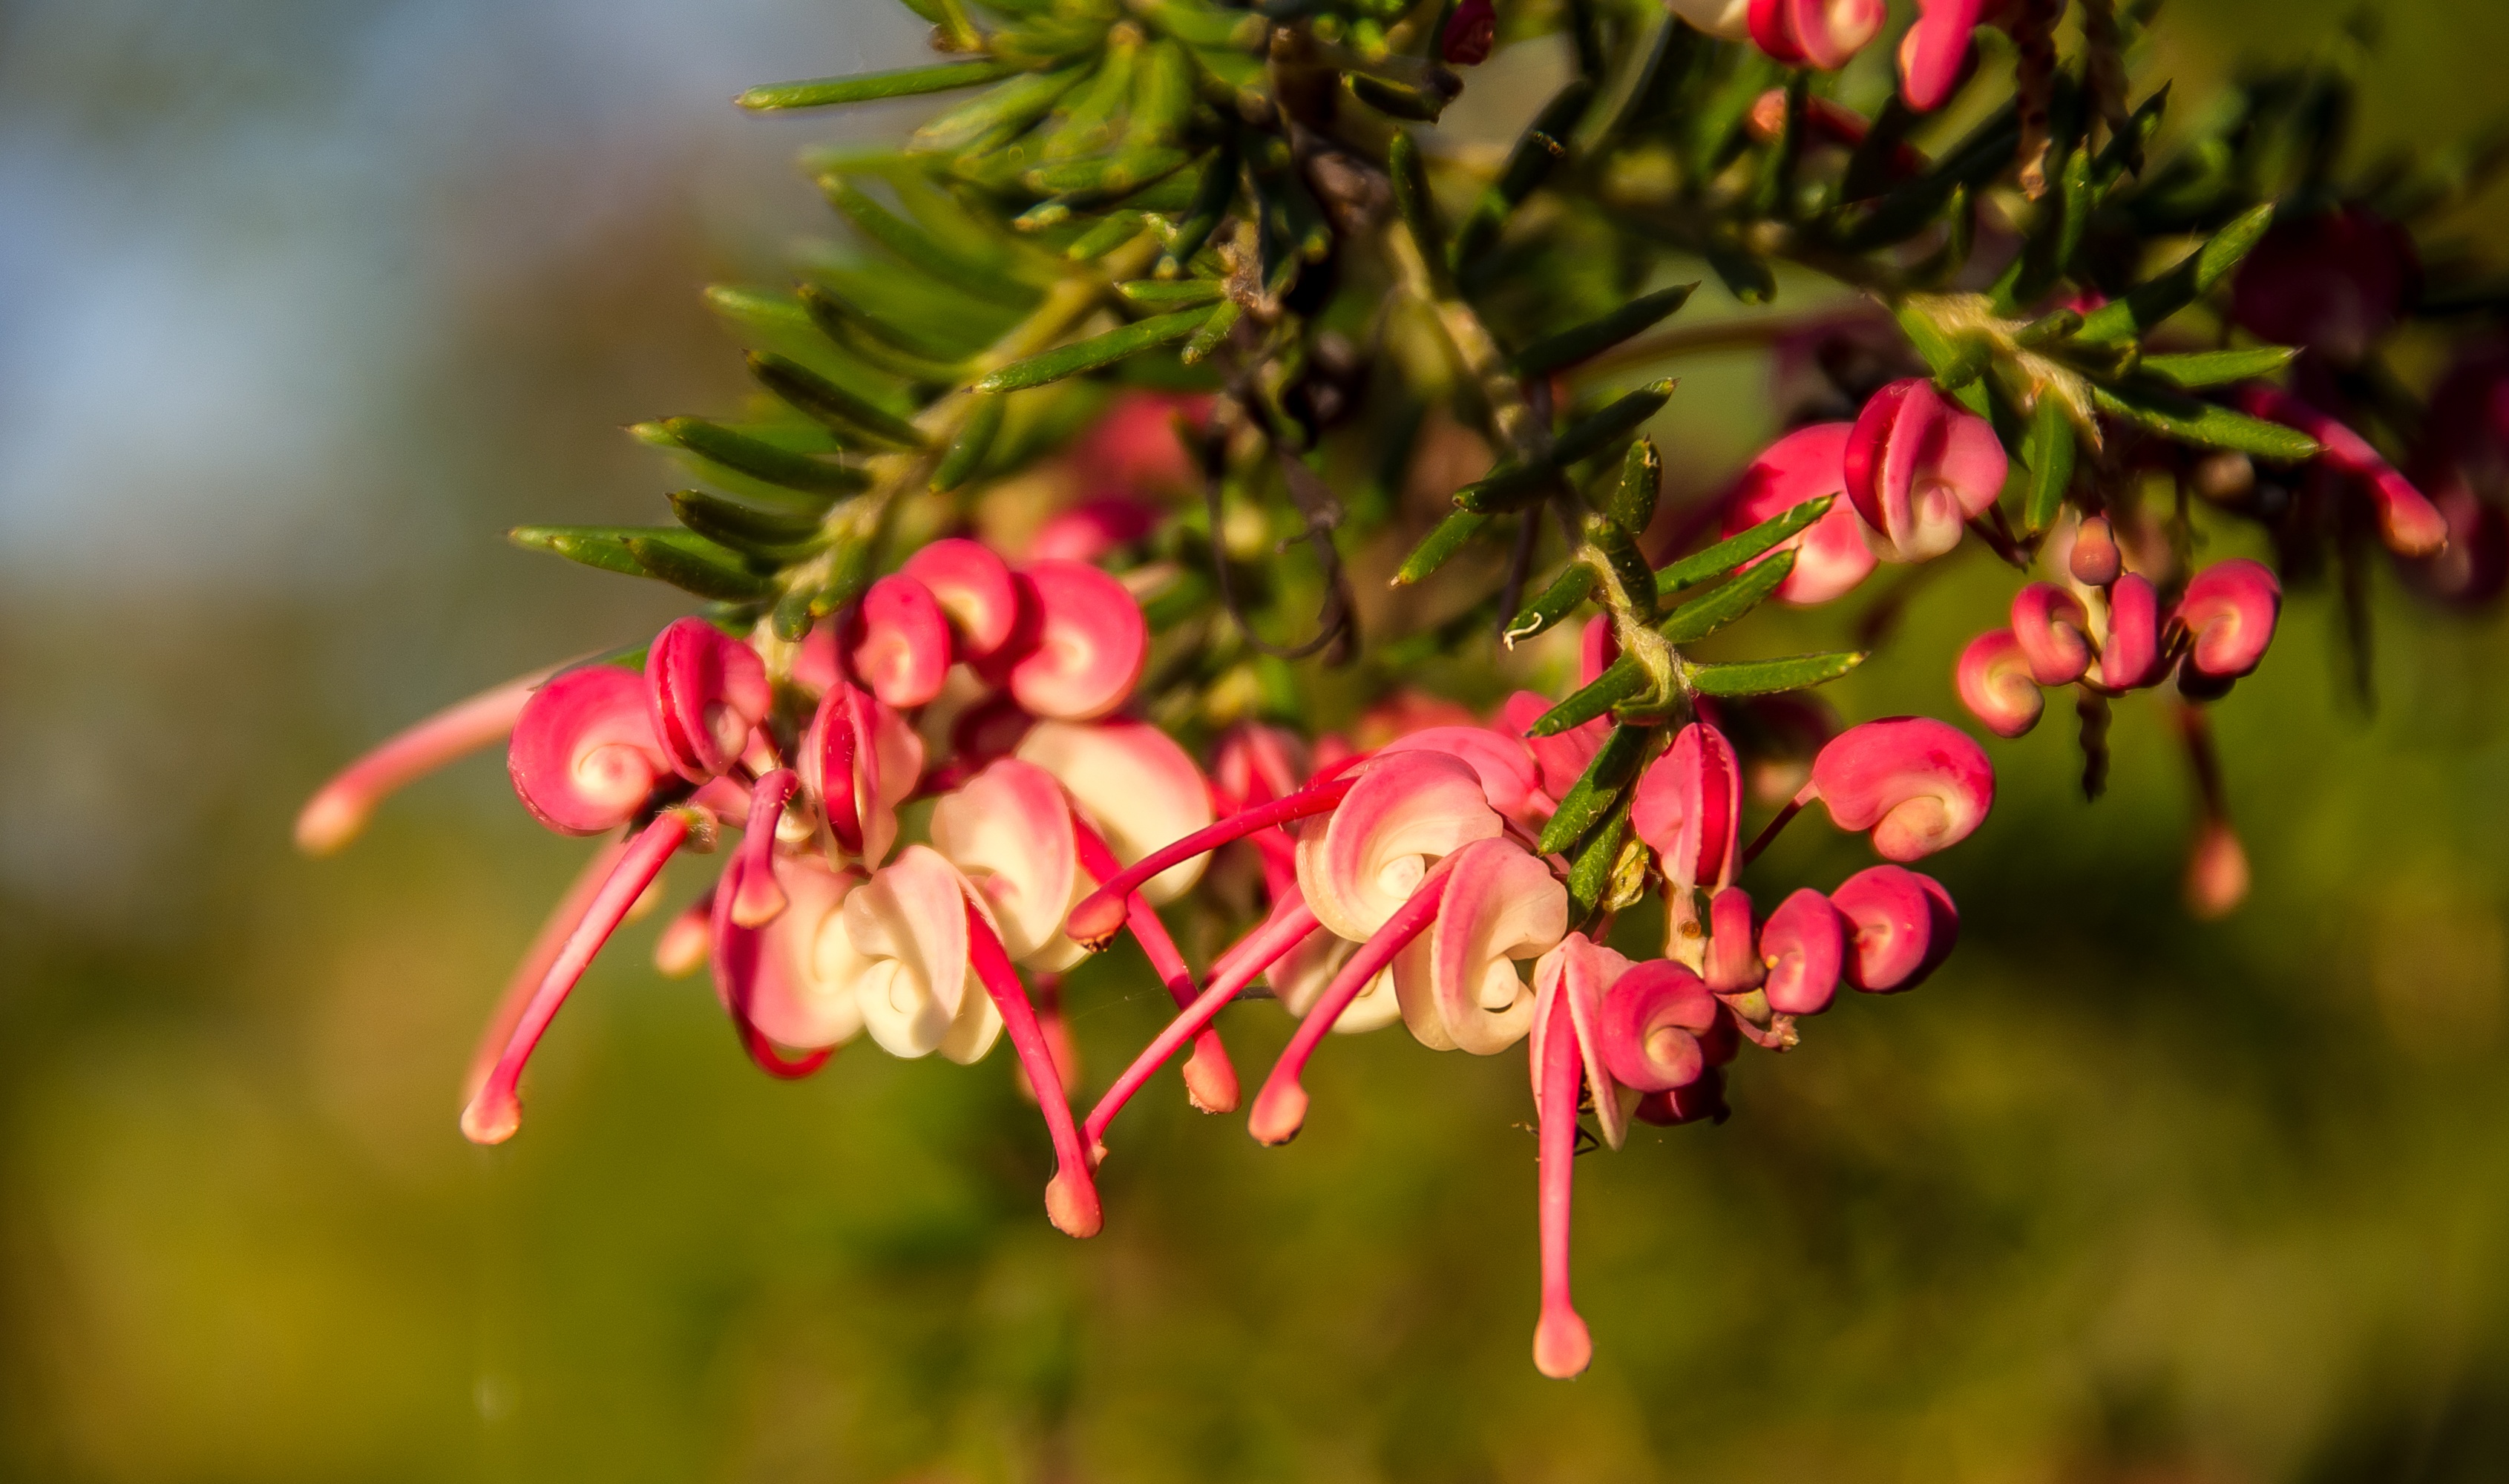
tree, nature, branch, blossom, plant, white, leaf, flower, bloom, red, botany, garden, pink, flora, wildflower, native, australian, shrub, delicate, nectar, macro photography, flowering plant, grevillea, woody plant, land plant